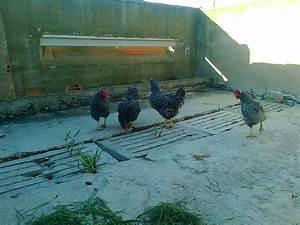
chicken